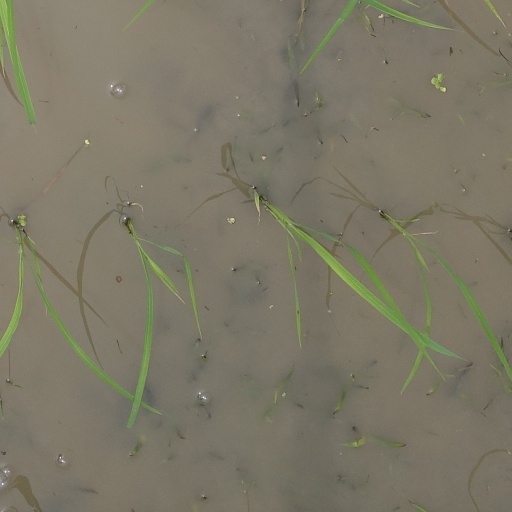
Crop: rice